Nindooinbah Dam

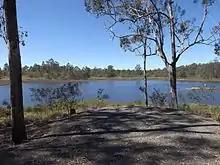
Lake, 2014

Located near the town of in the Scenic Rim region, the Nindooinbah Dam was completed in 1951 and decommissioned following a review by the dam operator, SEQ Water, that assessed that the dam did not meet the required standards set by regulators. Whilst there were no published concerns with the dam's safety, the small capacity of the reservoir, at , meant that decommissioning of the dam did not impact on the region's water security.